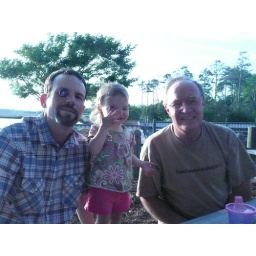
goofing around at river house